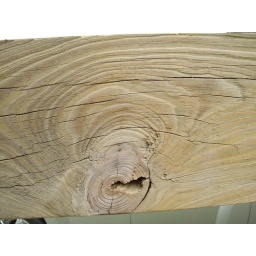
face in a tree knot